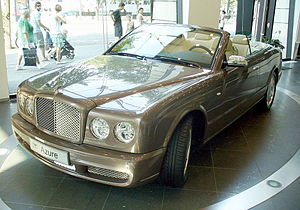
Luksusbil / Aktuelle modeller i Europa
En luksusbil er en bil i den øverste klasse i den fælles europæiske bilklasseinddeling og over øvre mellemklassebil.